David Alaba

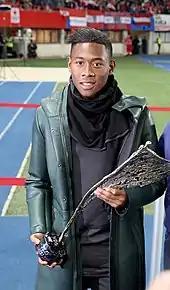
Alaba with the Austrian Sports Personality of the Year award in 2014

Alaba played for Austria at under-17, under-19 and under-21 level. In October 2009, he was called up to the senior Austria national team for a match against France. He made his debut in this game, making him the youngest player in the history of the Austria national team. He scored his first goal for Austria on 16 October 2012 in a World Cup Qualifying game at home to Kazakhstan where Austria were 4–0 winners.